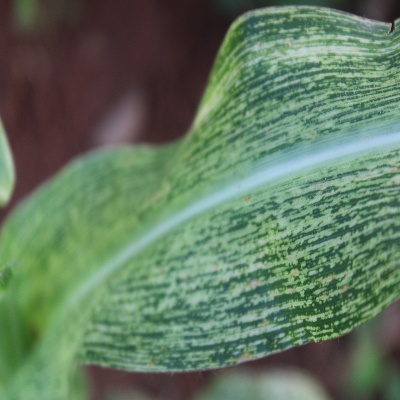
Crop: Maize
Condition: streak virus